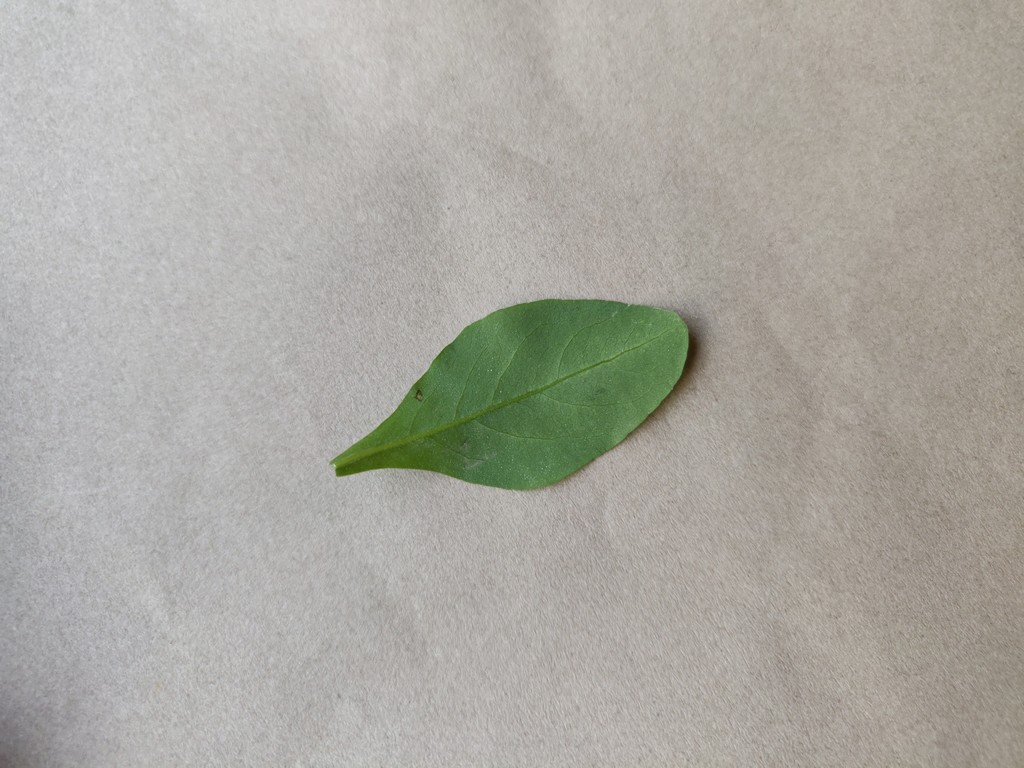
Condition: Healthy
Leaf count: single
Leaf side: back